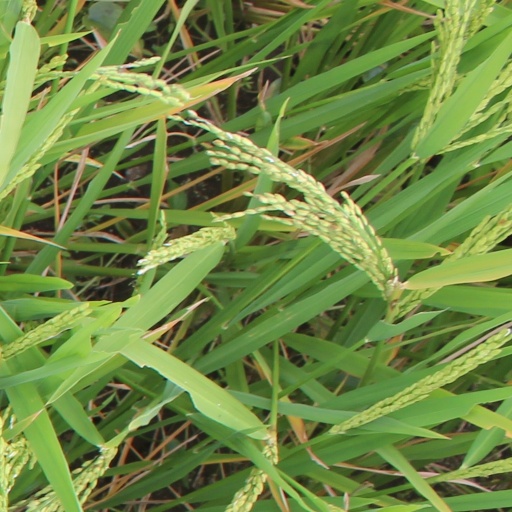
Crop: rice